Kohala (mountain)

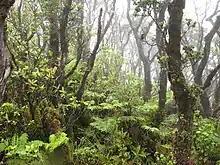
The multi-storied canopy of a native wet forest on Kohala Mountain.

The natural habitats in the Kohala district range across a wide rainfall gradient in a very short distance—from less than a year on the coast near Kawaihae, to more than a year near the summit of Kohala Mountain, a distance of just . At the coast are remnants of dry forests, and near the summit lies a cloud forest, a type of rainforest that obtains much of its moisture from "cloud drip" in addition to precipitation. These large cloud forests dominate its slopes. This biome is rare, and contains a disproportionate percentage of the world's rare and endemic species. The soil at Kohala is nitrogen-rich, facilitating root growth.